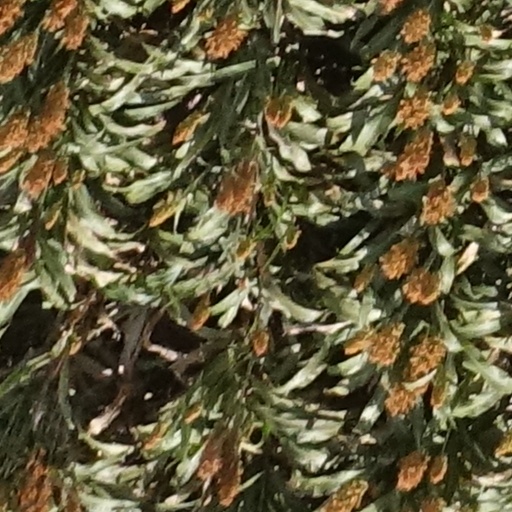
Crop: sorghum